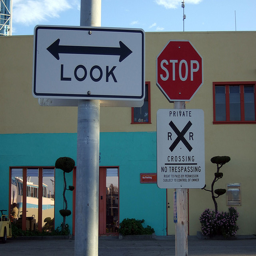
A variety of street signs in front of a building.
a blue building with street signs in front
Three signs are in front of a large building.
Three different street signs on poles in front of a building.
Traffic signs at a street corner seriously want people to take care